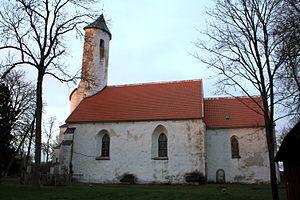
Cet article donne une liste d'églises en Estonie.